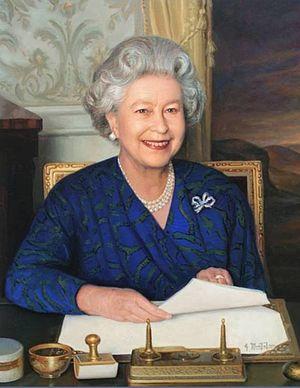
La liste des monarques britanniques rassemble les souverains des royaumes de Grande-Bretagne puis du Royaume-Uni depuis 1707.